Shanghai Jiao Tong University

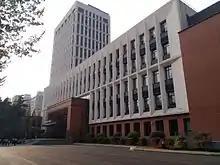
Antai College of Economics and Management

During a May 24–25, 1955 meeting, Jiao Tong University's committee decided to follow central government instructions to relocate the university. On August 20, an office was established in Xi'an to begin preparations, and the relocation plan was announced on November 24. In January 1956, a delegation was sent to inspect the Xi'an site. The relocation began in earnest by 1957, with the Shanghai Municipal Party Committee agreeing to the move on June 22. However, just a week later, the university decided to operate campuses in both Shanghai and Xi'an, with only select departments relocating. In September, many Civil Engineering faculty and students transferred to the Xi'an campus, which was formally separated into Xi'an Jiaotong University on July 31, 1959, with the Shanghai campus renamed Shanghai Jiaotong University.